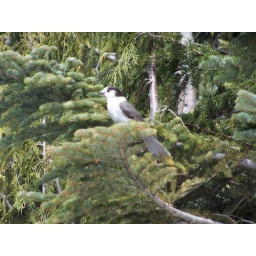
See a lot of Stellar Jays in Washington. A blue jay with a black head and punk rock hairstyle.